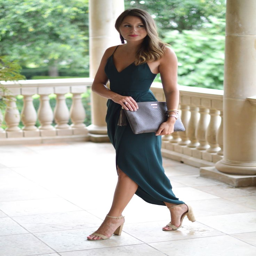
a life and style blog based